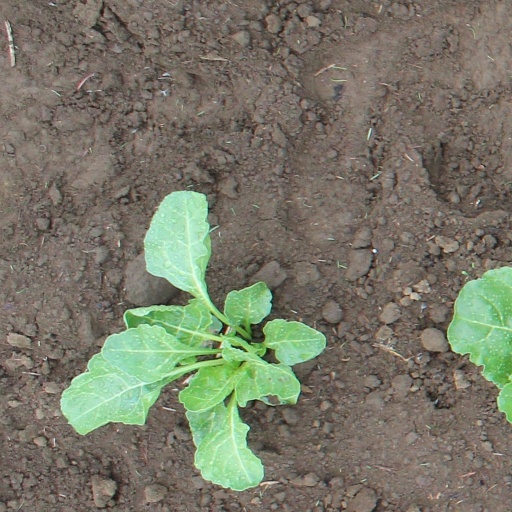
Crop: sugar beet